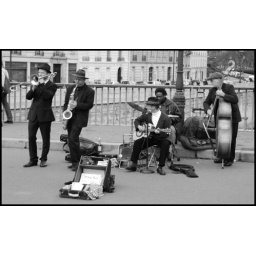
A group of street musicians in Paris, on a bridge near Notre Dame. See the large view.